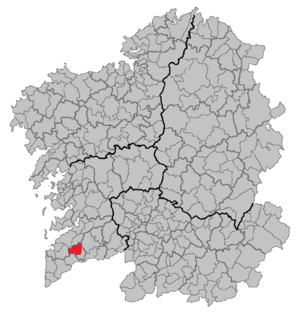
O Porriño est une commune d'Espagne de la province de Pontevedra, en Galice.